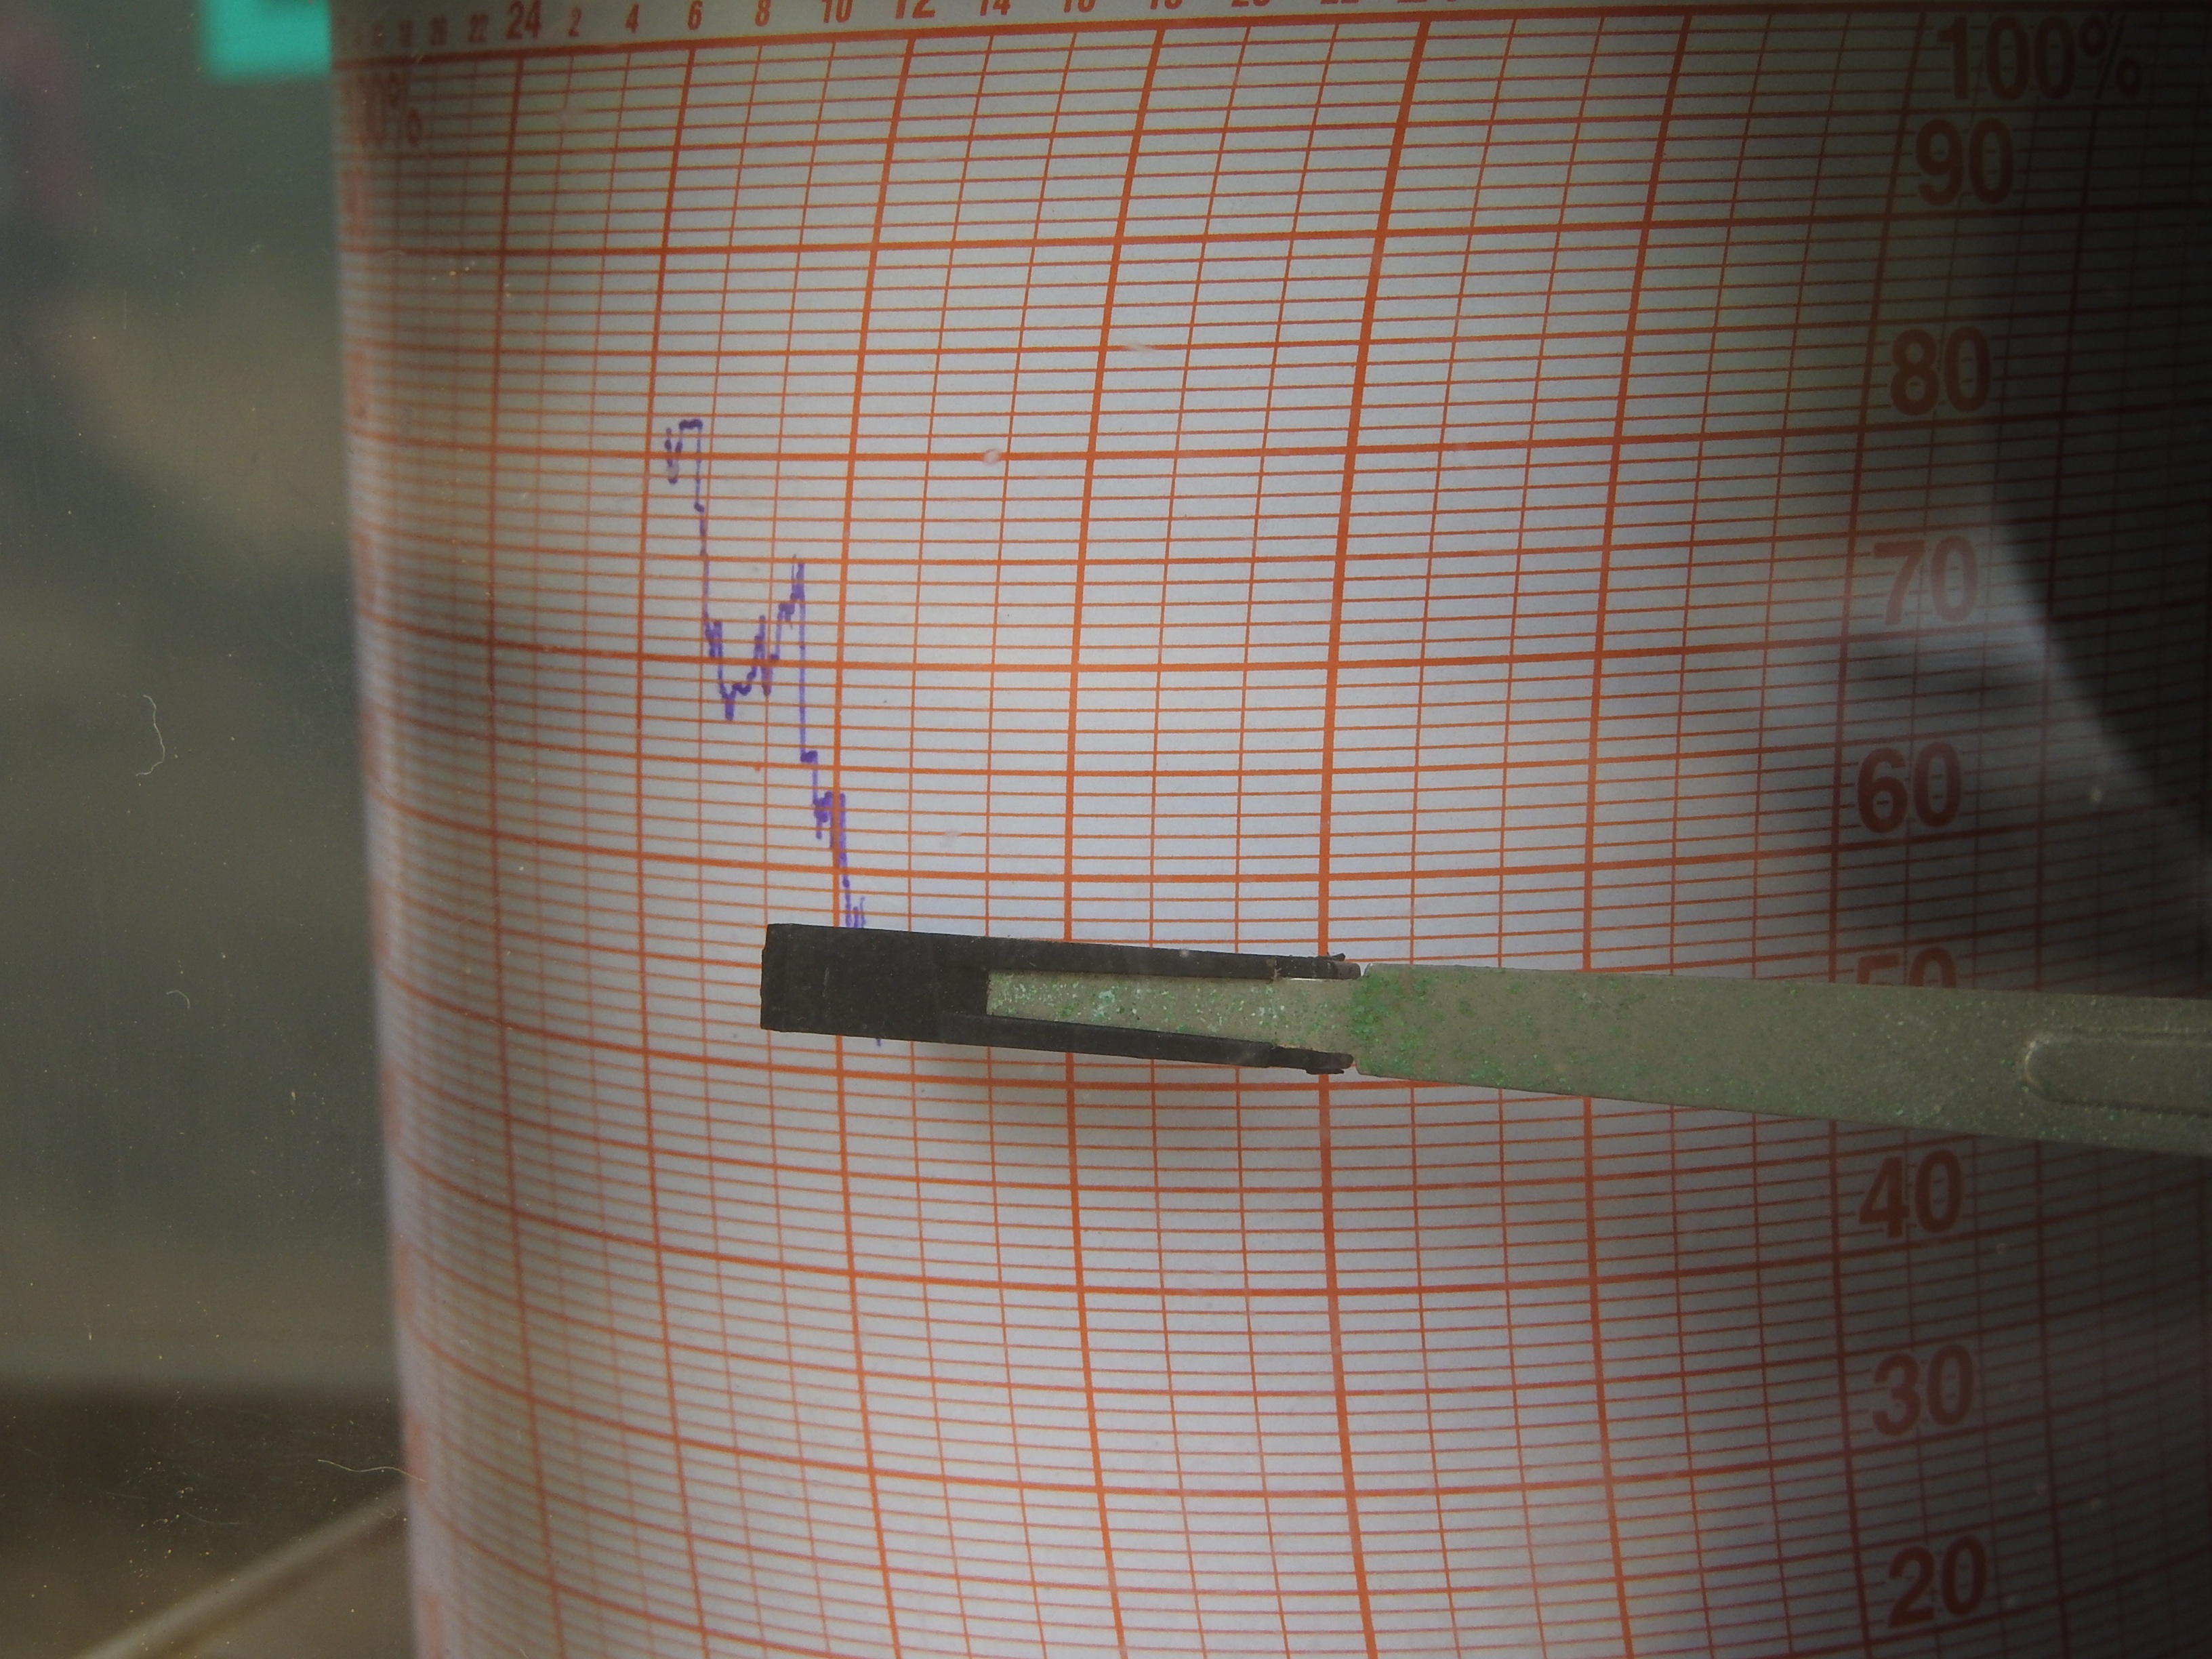
record, wood, meter, weather, chart, shape, temperature, meteorology, celsius, man made object, the measuring device